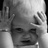
Emotion: sad